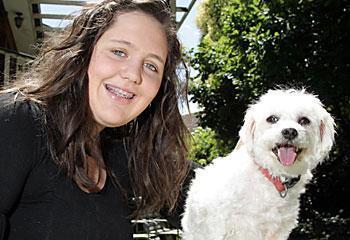
Maltese_dog